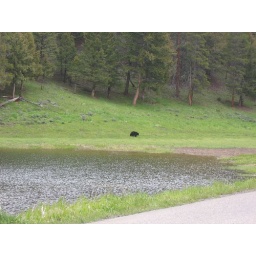
A brown bear in Yellowstone park